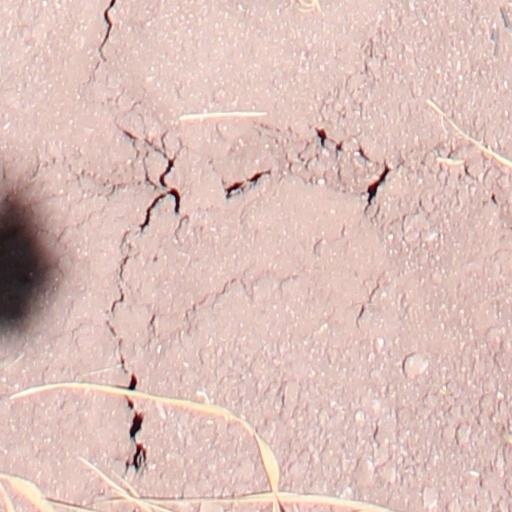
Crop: wheat